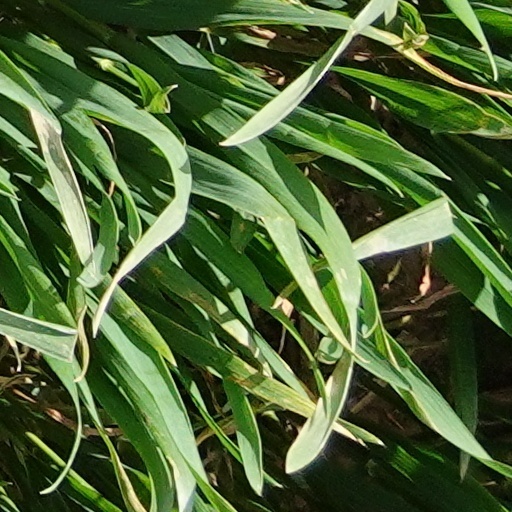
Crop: wheat